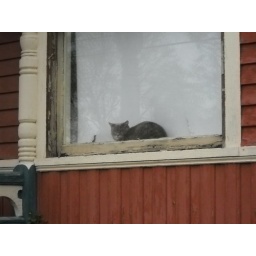
cat in a window